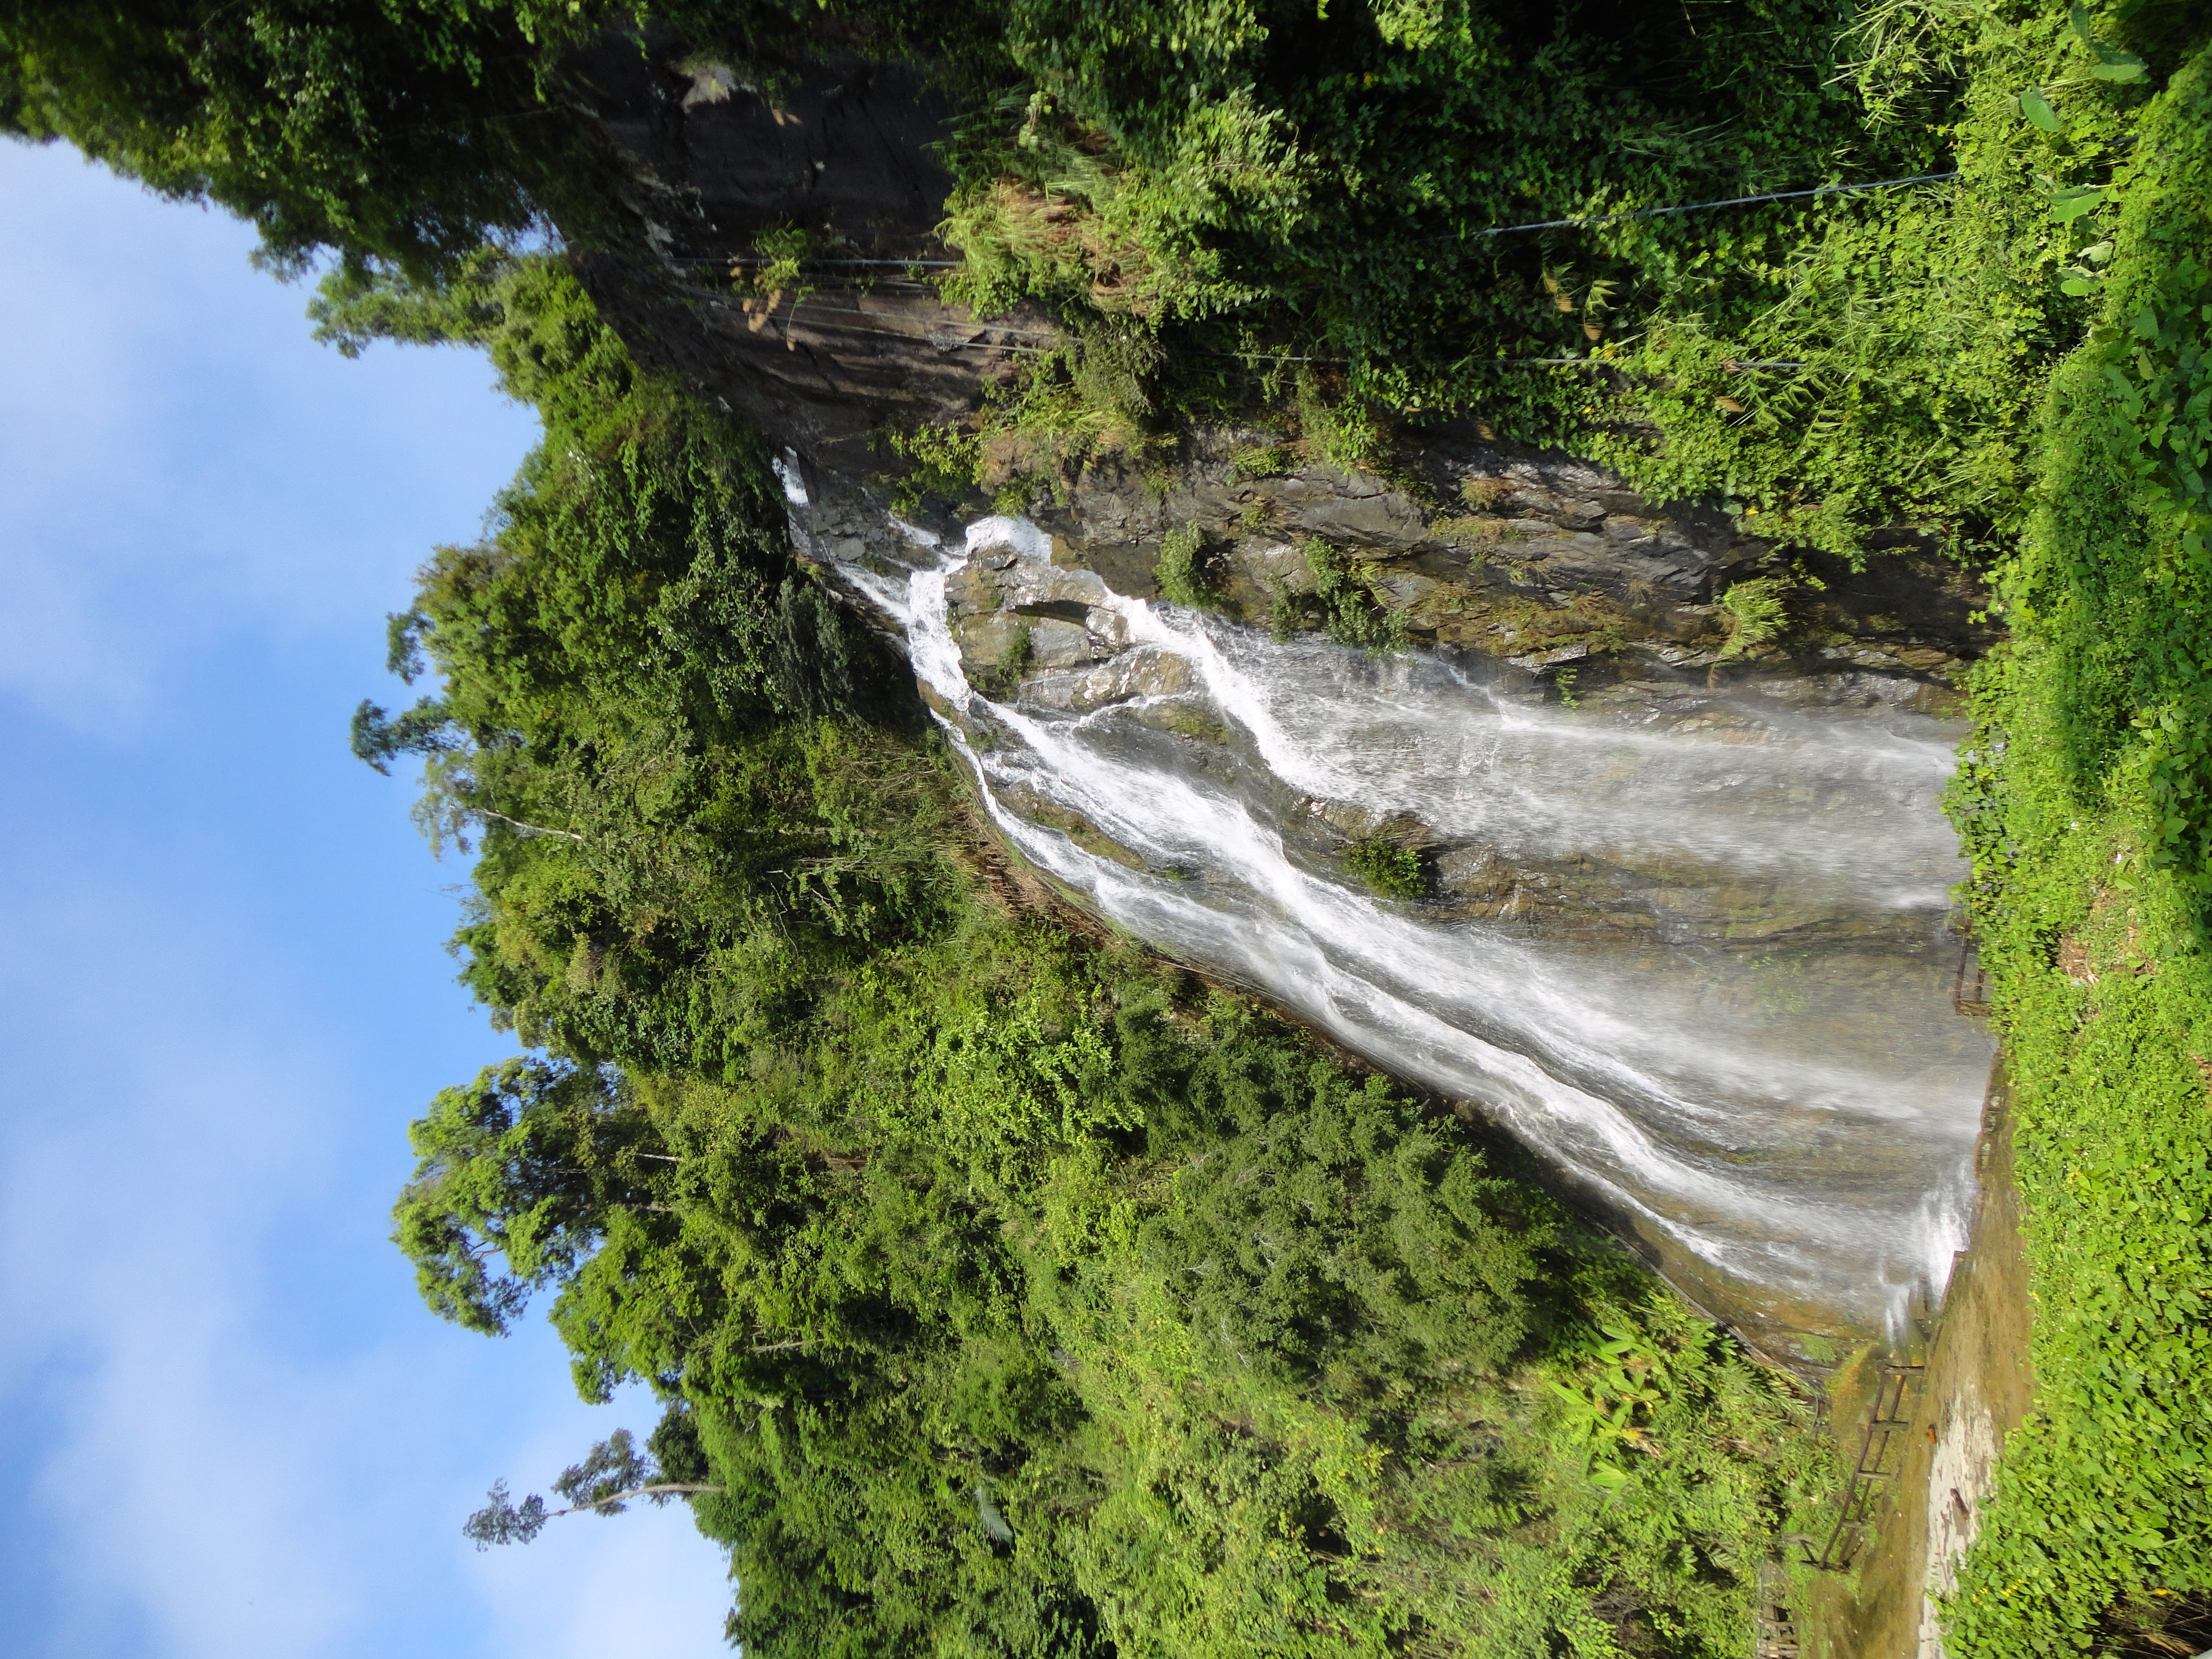
nature, water resources, water, vegetation, watercourse, nature reserve, green, tree, natural landscape, waterfall, river, rapid, state park, valdivian temperate rain forest, forest, rainforest, plant, stream, old growth forest, branch, jungle, moss, water feature, non vascular land plant, hill station, ravine, riparian forest, bank, rock, spring